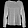
Label: Shirt